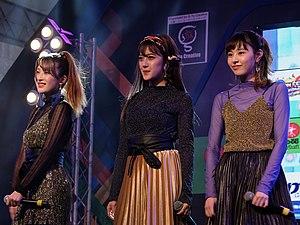
Pink Cres est un groupe de musique japonais formé en mai 2016 au M-line club autour de Miyabi Natsuyaki.